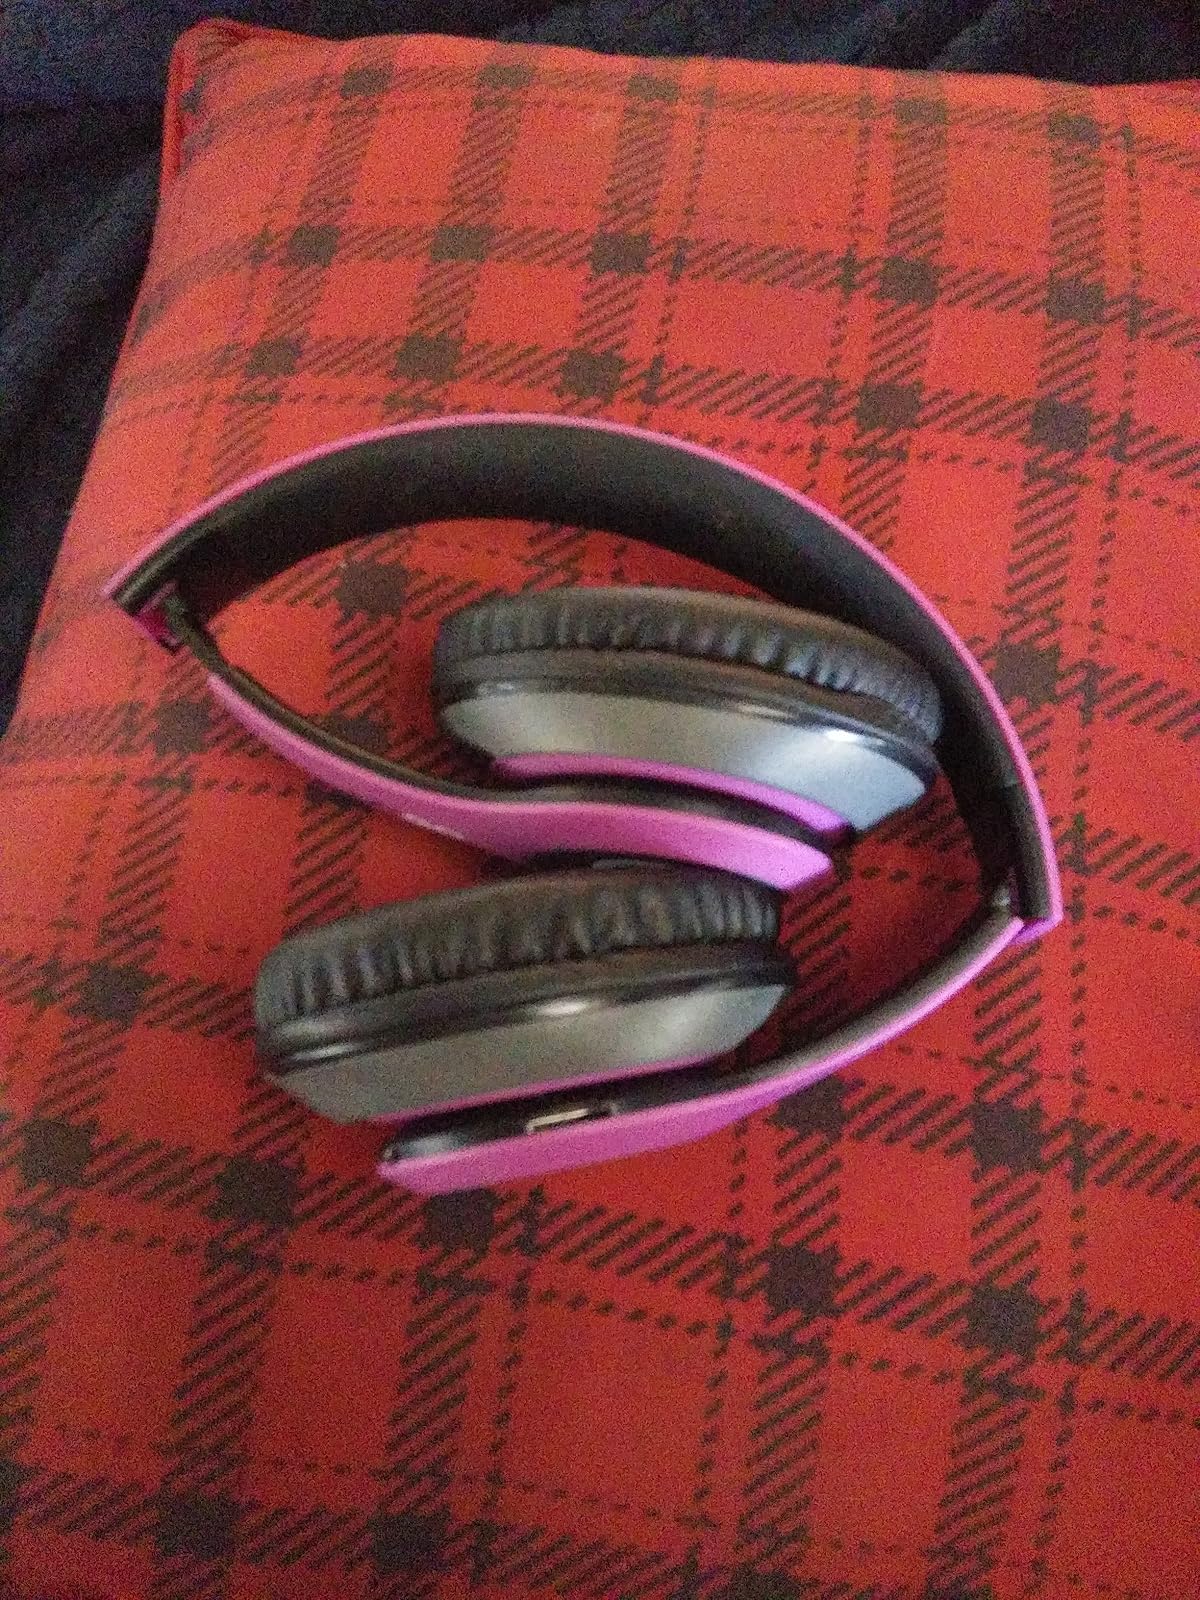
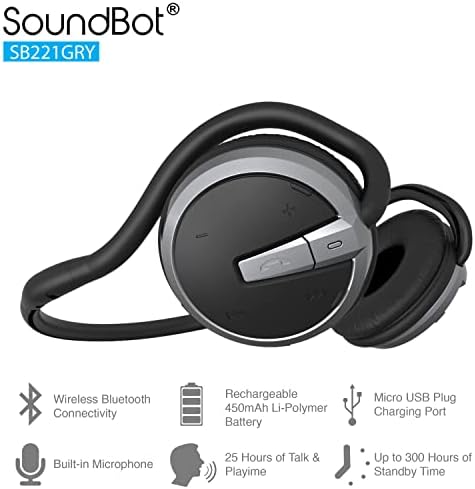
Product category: headphones
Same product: no